Secession

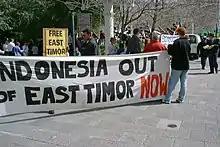
September 1999 demonstration for independence from Indonesia

The Democratic Republic of Timor-Leste (also known as East Timor) has been described as having "seceded" from Indonesia. After Portuguese sovereignty was terminated in 1975, East Timor was occupied by Indonesia. However, the United Nations and the International Court of Justice refused to recognize this incorporation. Therefore, the resulting civil war and eventual 1999 East Timorese vote for complete separation are better described as an independence movement.